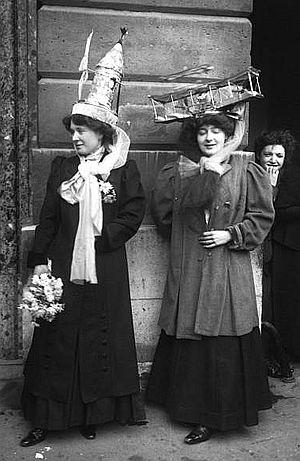
Deux Catherinettes à Paris en 1909
On appelle catherinettes les jeunes femmes de vingt-cinq ans ou plus encore célibataires.